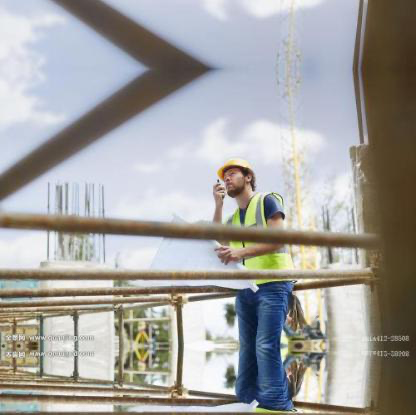
Objects in the image:
label: helmet